Artisanal Talavera of Puebla and Tlaxcala

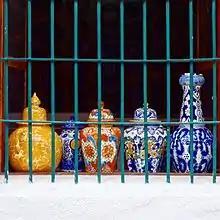
Jars in the window of workshop "Taller Armando".

The design of the pieces is highly regulated by tradition. The paint ends up slightly raised over the base. In the early days, only a cobalt blue was used, as this was the most expensive pigment, making it highly sought after not only for prestige but also because it ensured the quality of the entire piece. Only natural clays are used, rather than chemically treated and dyed clays and the handcrafting process takes three to four months. The process is risky because a piece can break at any point. This makes Talavera three times more costly than other types of pottery. Because of this, Talavera manufacturers have been under pressure from imitations, commonly from China, and similar ceramics from other parts of Mexico, especially Guanajuato. Guanajuato state petitioned the federal government for the right to share the Talavera designation with Puebla, but, since 1997, this has been denied and glazed ceramics from other parts of Mexico are called Maiolica or Majolica.